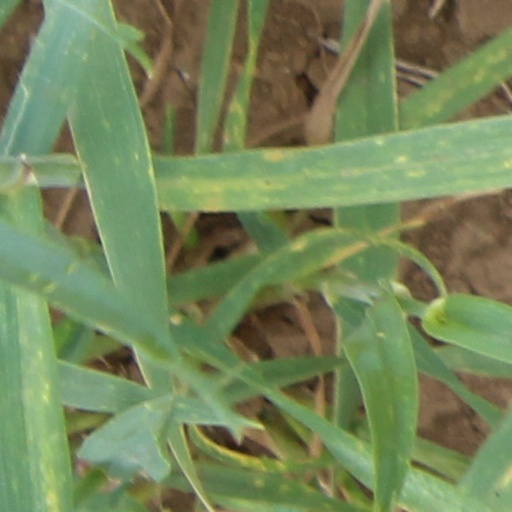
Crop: wheat